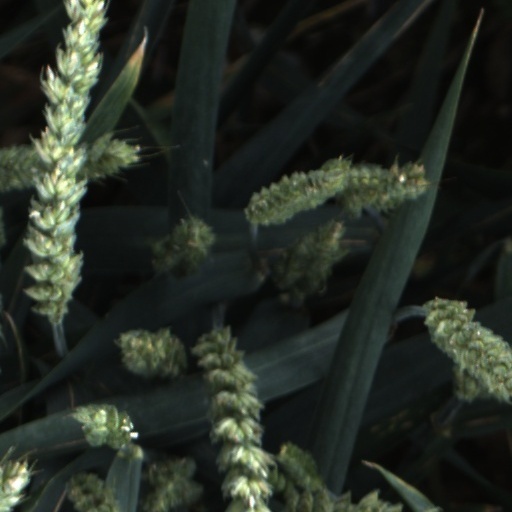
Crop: wheat